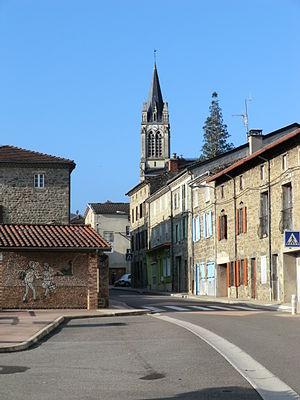
Villevocance est une commune française, située dans le nord du département de l'Ardèche en région Auvergne-Rhône-Alpes.